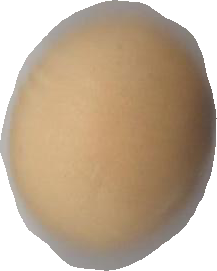
Variety: Grobogan